Liberei

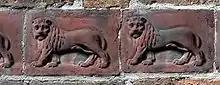
Lion frieze detail

The Liberei was built in the style of the North German Brick Gothic. The building has a special significance, as it is the only medieval brick building in Braunschweig and at the same time belongs to the southernmost ones in the distribution area of the Brick Gothic. Bricks were uncommon in the city at that time - in Braunschweig they mainly built timbered houses. Inside there were two rib-vaulted storey, which were separately accessible from the outside. The basement was partially built into the ground and had small double windows only on the east side.